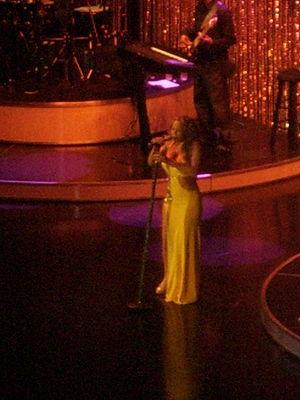
The Emancipation of Mimi est le dixième album studio réalisé et interprété par Mariah Carey. Il sort sous le label Island Records le 12 avril 2005. Cet album est un nouveau départ depuis Charmbracelet, influencé par la pop. The Emancipation of Mimi se focalise sur le R'n'B, la soul et le gospel des années 1970. À part quelques performances vocales, l'album comporte plusieurs chansons rythmiques qui en font un album pour la fête. Carey écrit et produit la plupart de l'album avec Jermaine Dupri, Johntà Austin, Manuel Seal, James Poyser et James Wright.
Vision of Love est une chanson de l'artiste américaine Mariah Carey. Elle est le premier single de la chanteuse et apparaît sur son premier album. Écrite par Carey et Ben Margulies, Vision of Love sort le 15 mai 1990 sous le label Columbia Records. Après avoir présenté la chanson à Columbia, celle-ci est produite par Rhett Lawrence et Narada Michael Walden. Vision of Love a un tempo lent, Carey elle-même en choriste et introduit sa voix de sifflet. La chanson parle d'une relation amoureuse. Carey décrit la vision de l'amour qu'elle aimerait connaître et aussi celle qu'elle a envers son amoureux.